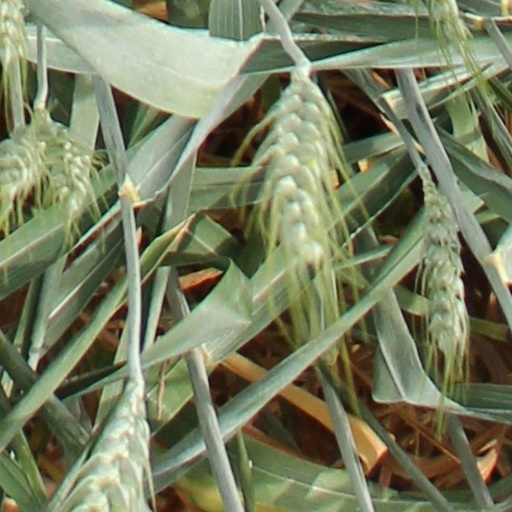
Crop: wheat